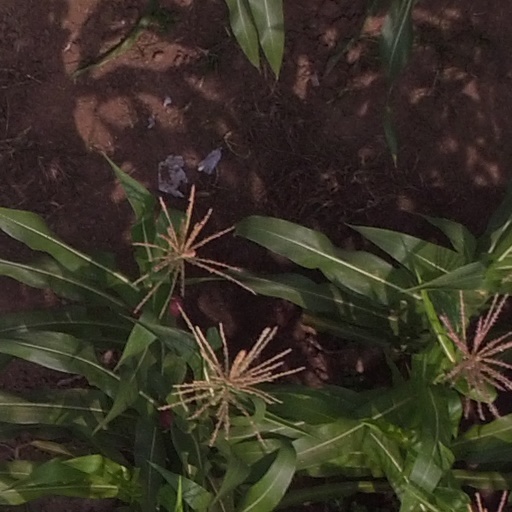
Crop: maize; corn